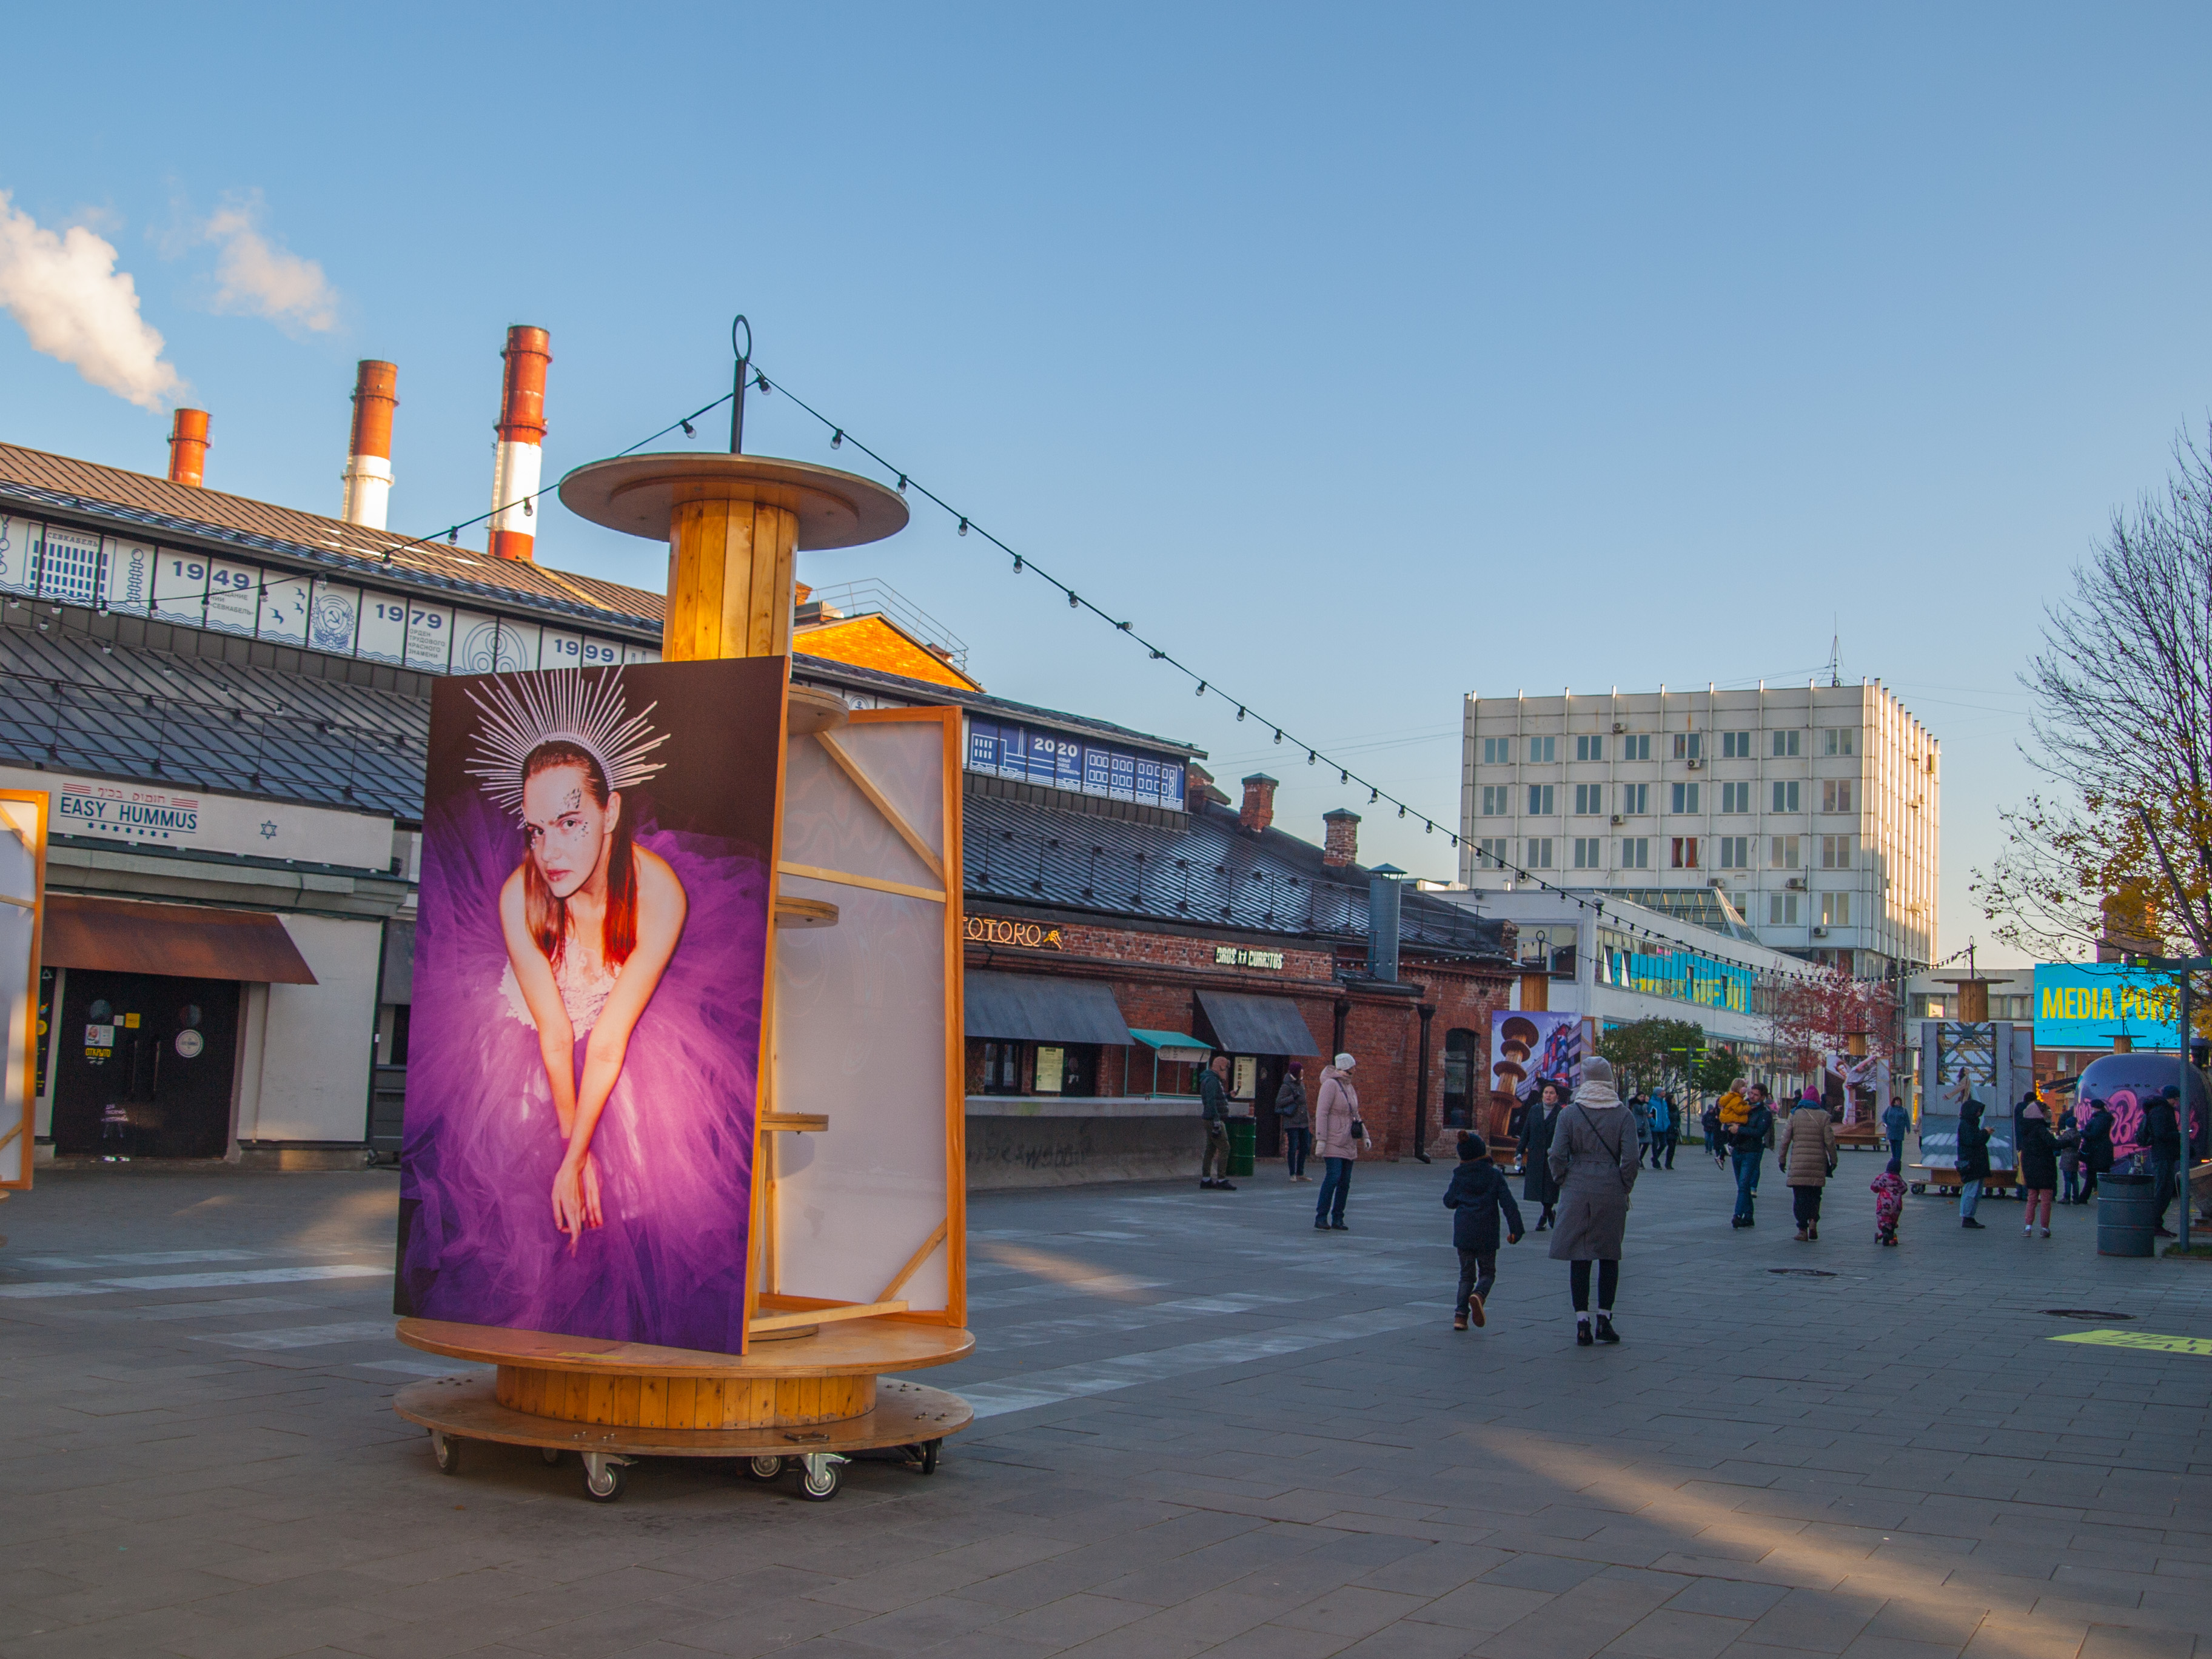
images, fun, sky, architecture, tourism, event, temple, travel, tourist attraction, city, leisure, festival, vacation, street